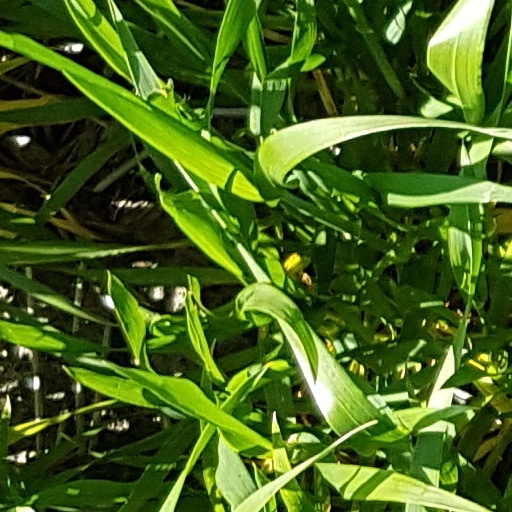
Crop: wheat